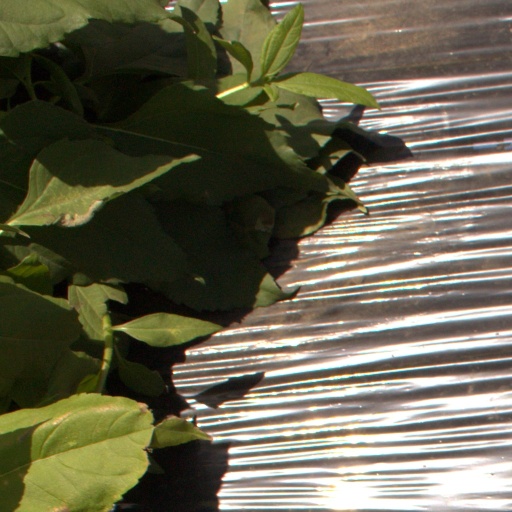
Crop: Jerusalem artichoke